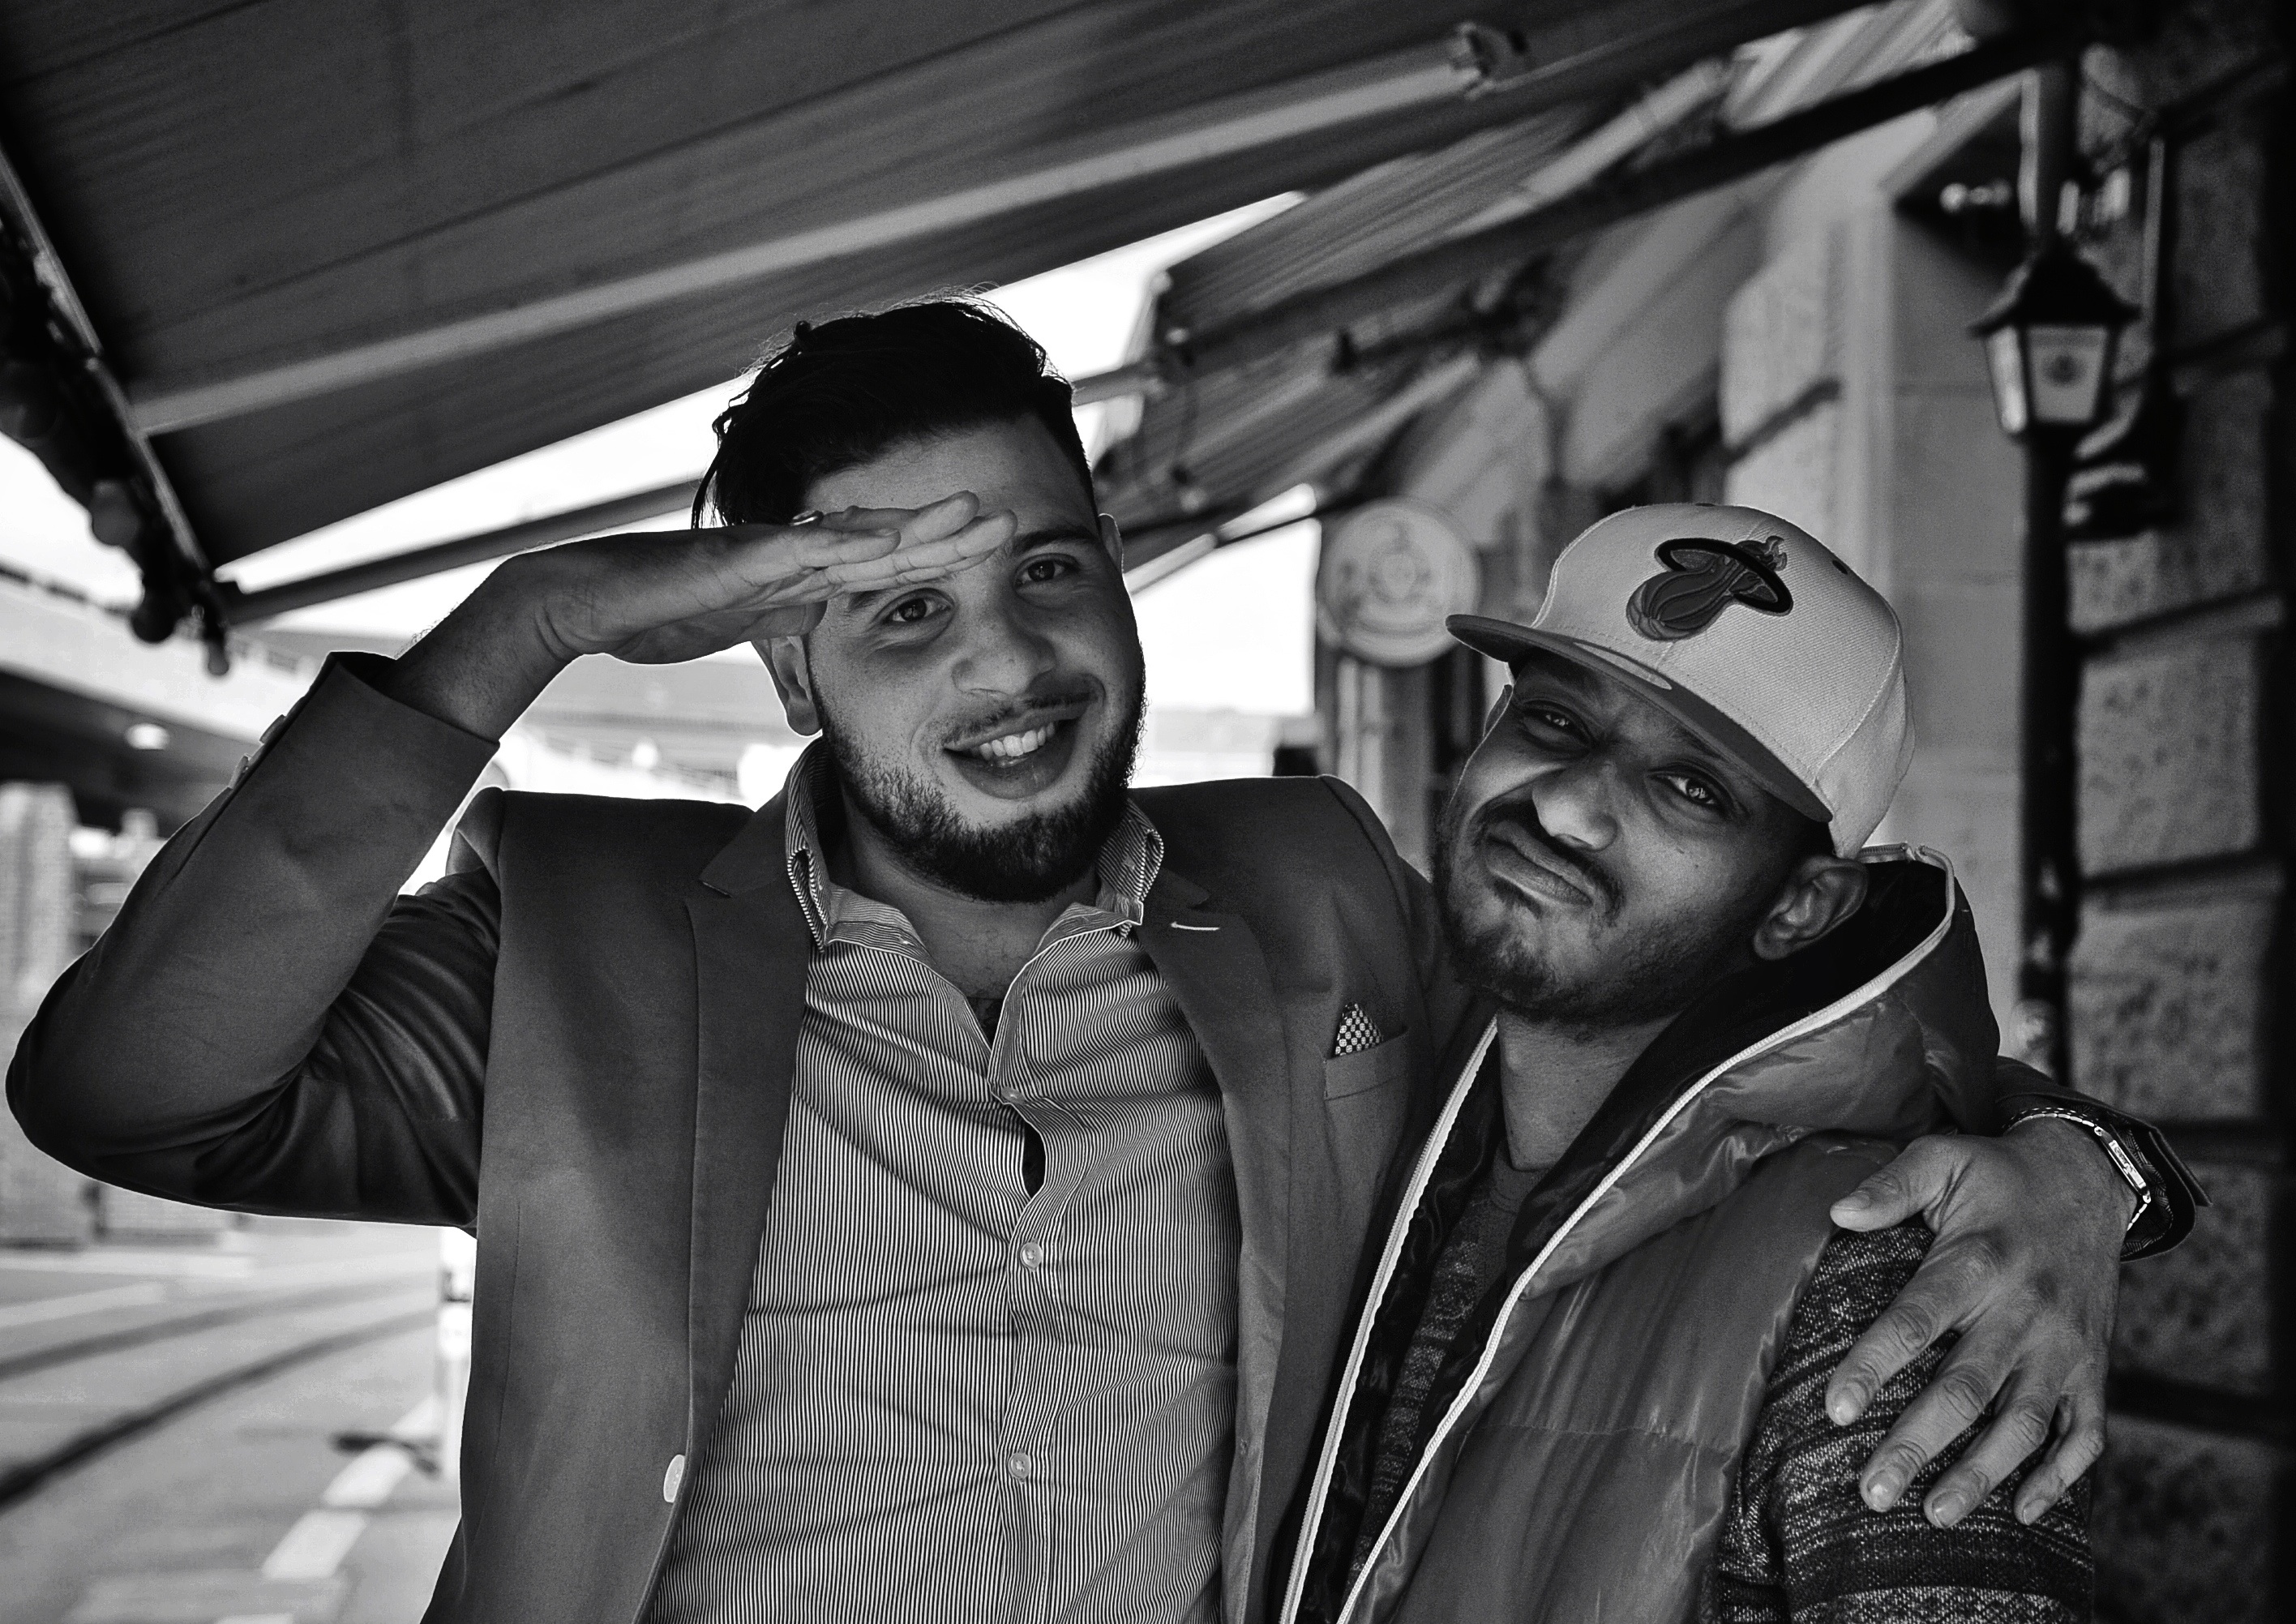
man, music, black and white, people, street, photography, city, urban, male, nikon, black, monochrome, streetphotography, flickr, bw, blackandwhite, photograph, streetart, schweiz, switzerland, portraits, strasse, zri, zurich, blancoynegro, schwarzundweiss, streetscene, passanten, streetpix, thomas8047, onthestreets, d300s, streetartstreetlife, 175528, streetportraits, zriwest, nachtschwrmer, thenightinzurich, monochrome photography, film noir